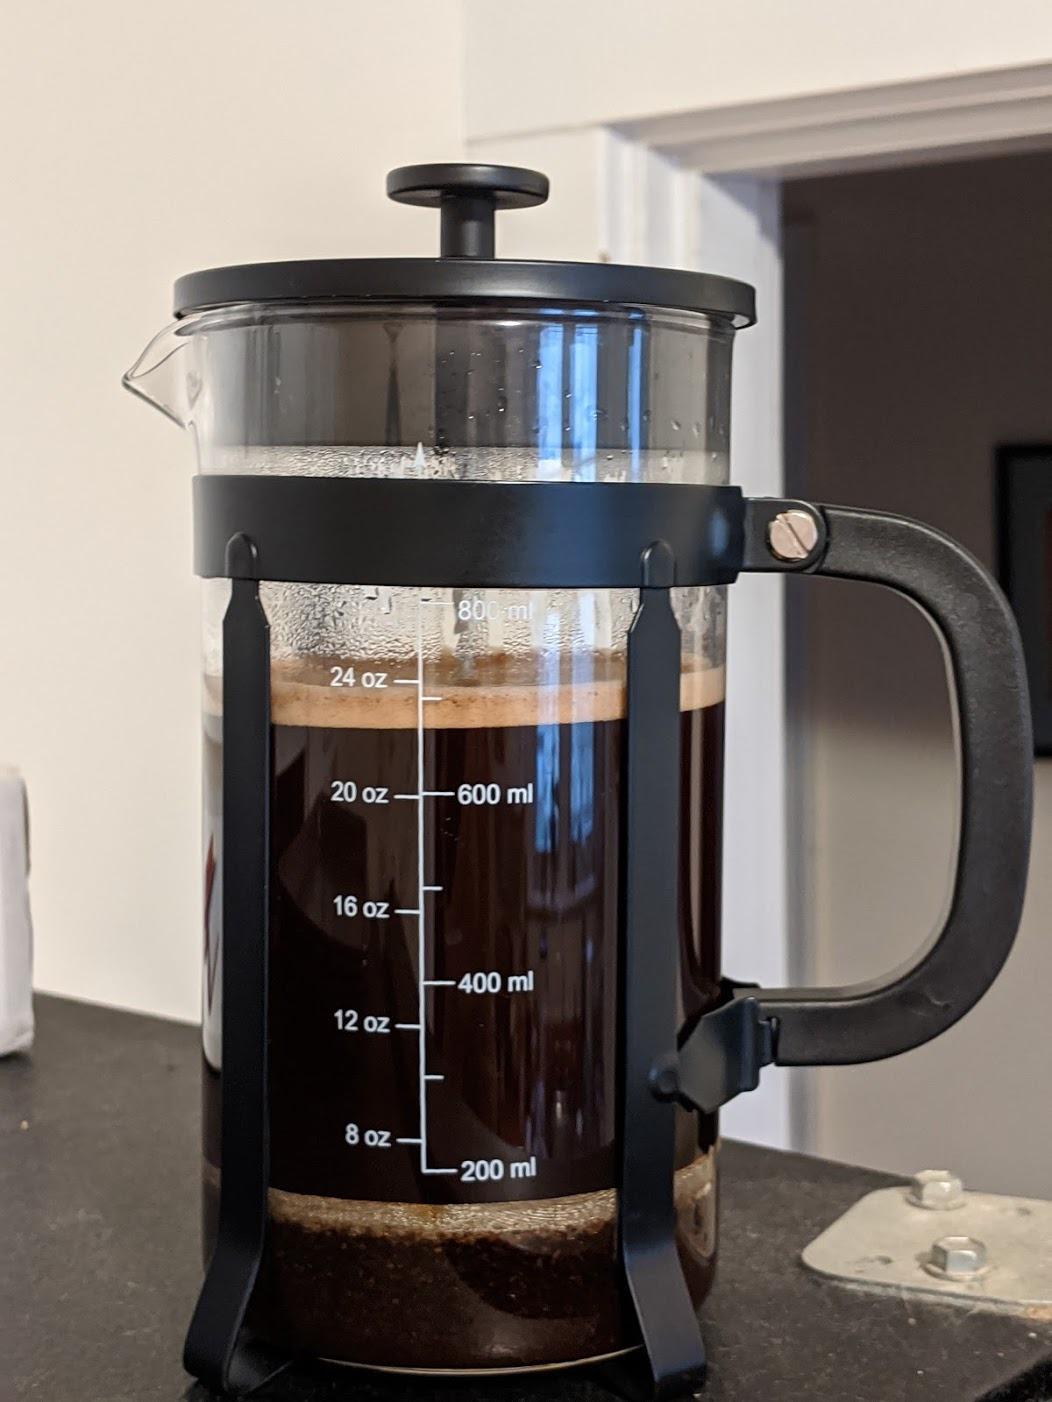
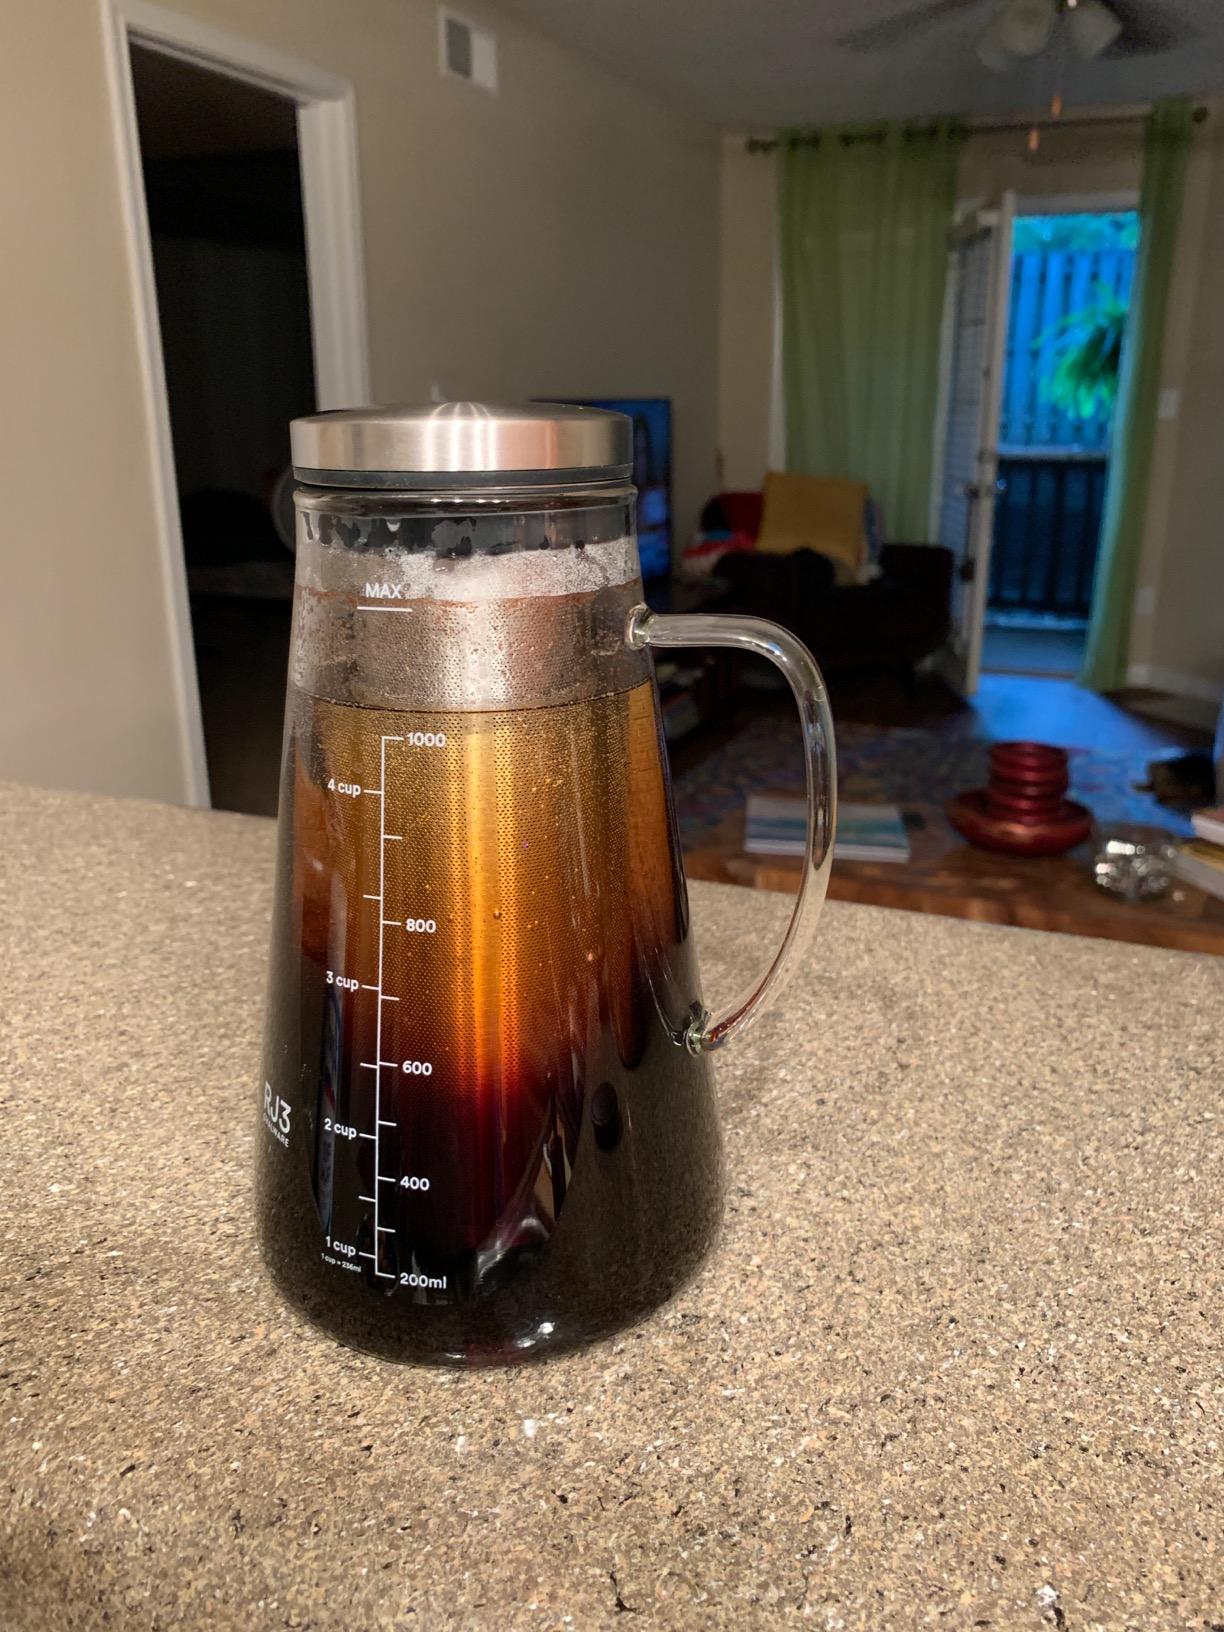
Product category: items_tea
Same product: no